Pao Pao

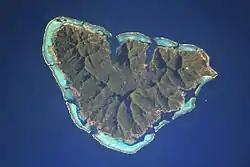
Moorea, the island on which Pao Pao is located

Pao Pao is an associated commune on the island of Moorea, in French Polynesia. It is part of the commune Moorea-Maiao. According to the census in 2022, it had a population of 4,895. It is the largest village in Moorea.